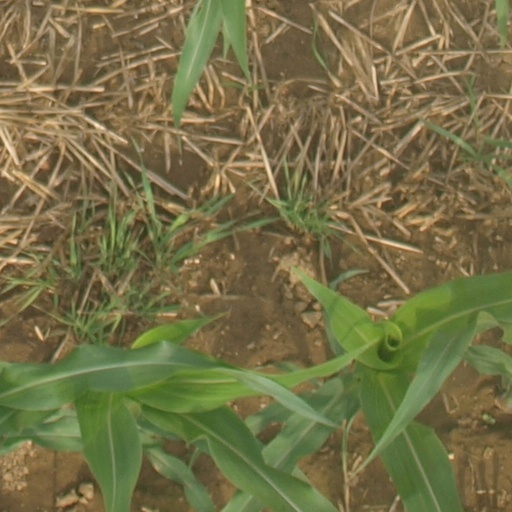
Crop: maize; corn